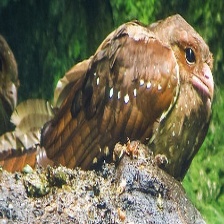
Species: OILBIRD
Scientific name: STEATORNIS CARIPENSIS